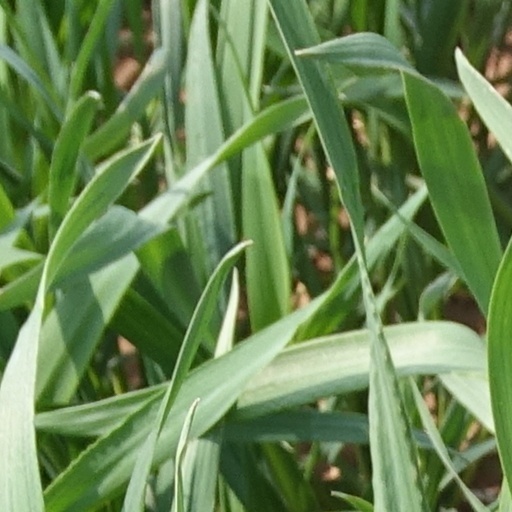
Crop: wheat